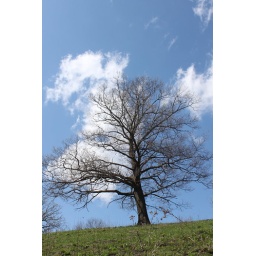
I looked up the hill to see a spectacular bare tree silhouetted against the blue sky and fluffy white clouds.